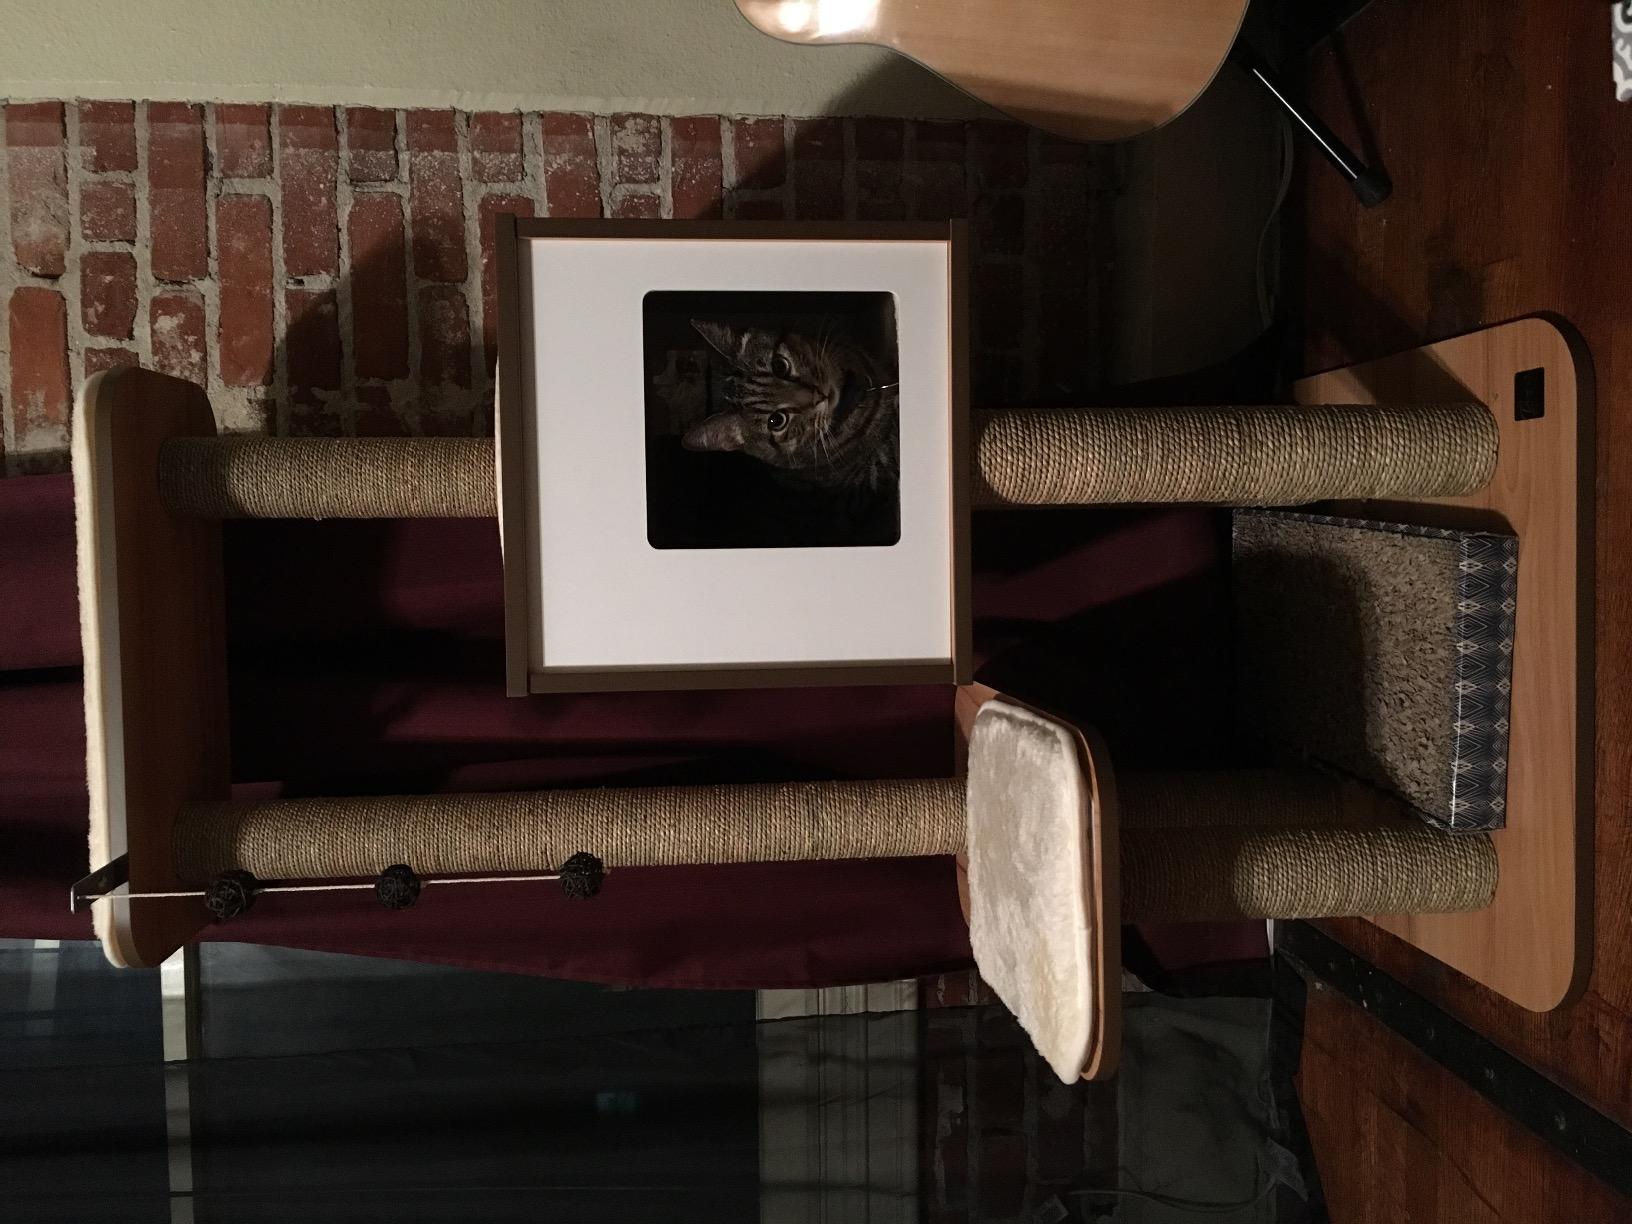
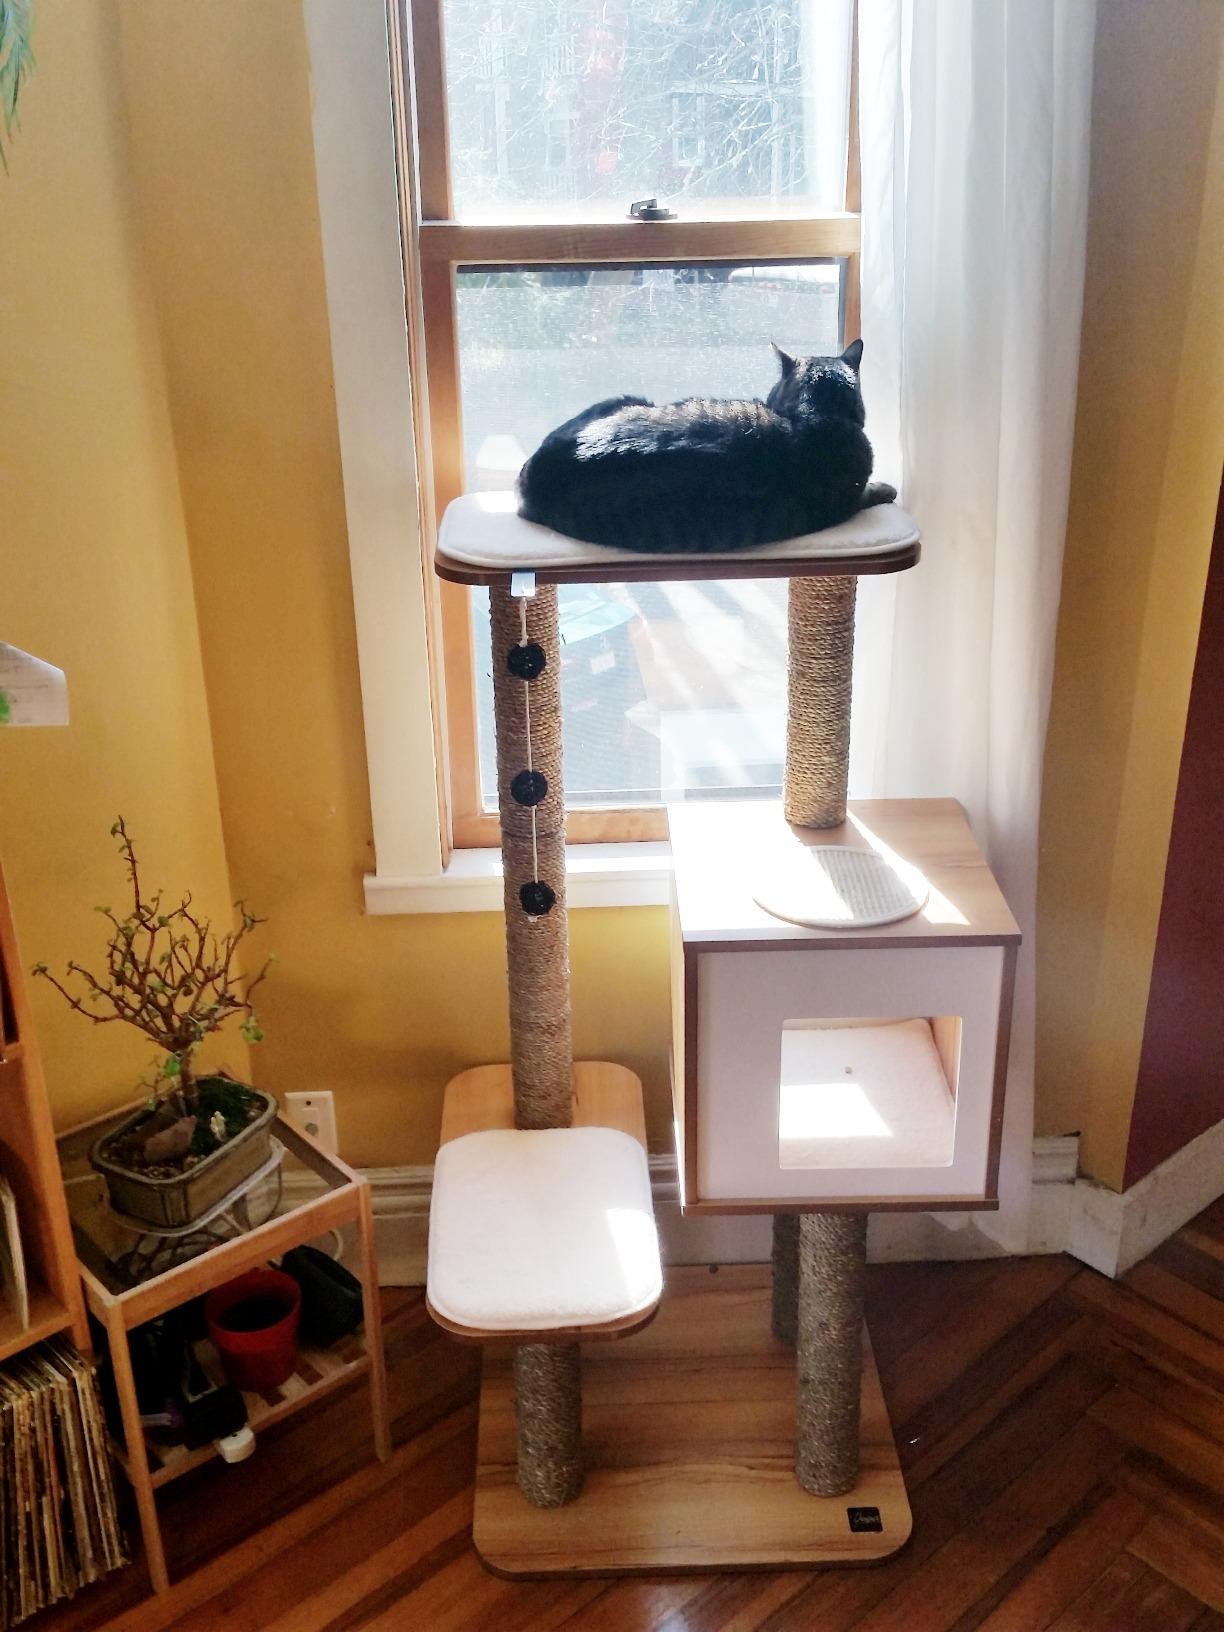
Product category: items_cat tree
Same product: yes